Astringent

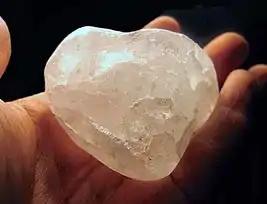
A crystal of the astringent alum

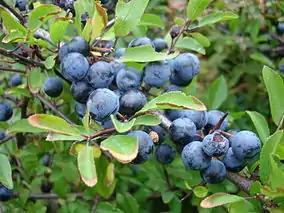
The astringents and acids in fresh blackthorn berries (sloes) give the fruit its sourness.

An astringent (sometimes called adstringent) is a chemical that shrinks or constricts body tissues. The word derives from the Latin "adstringere", which means "to bind fast". Astringency, the dry, puckering or numbing mouthfeel caused by the tannins in unripe fruits, lets the fruit mature by deterring eating. Tannins, being a kind of polyphenol, bind salivary proteins and make them precipitate and aggregate, producing a rough, "sandpapery", or dry sensation in the mouth.